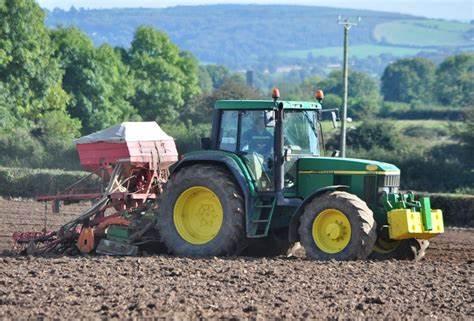
Trekta kubwa lenye rangi ya kijani na matairi makubwa manne yenye rangi nyeusi na njano kwa ndani, likiwa inatifua ardhi kwa bidii likiandaa kwa ajili ya kupanda mazao.